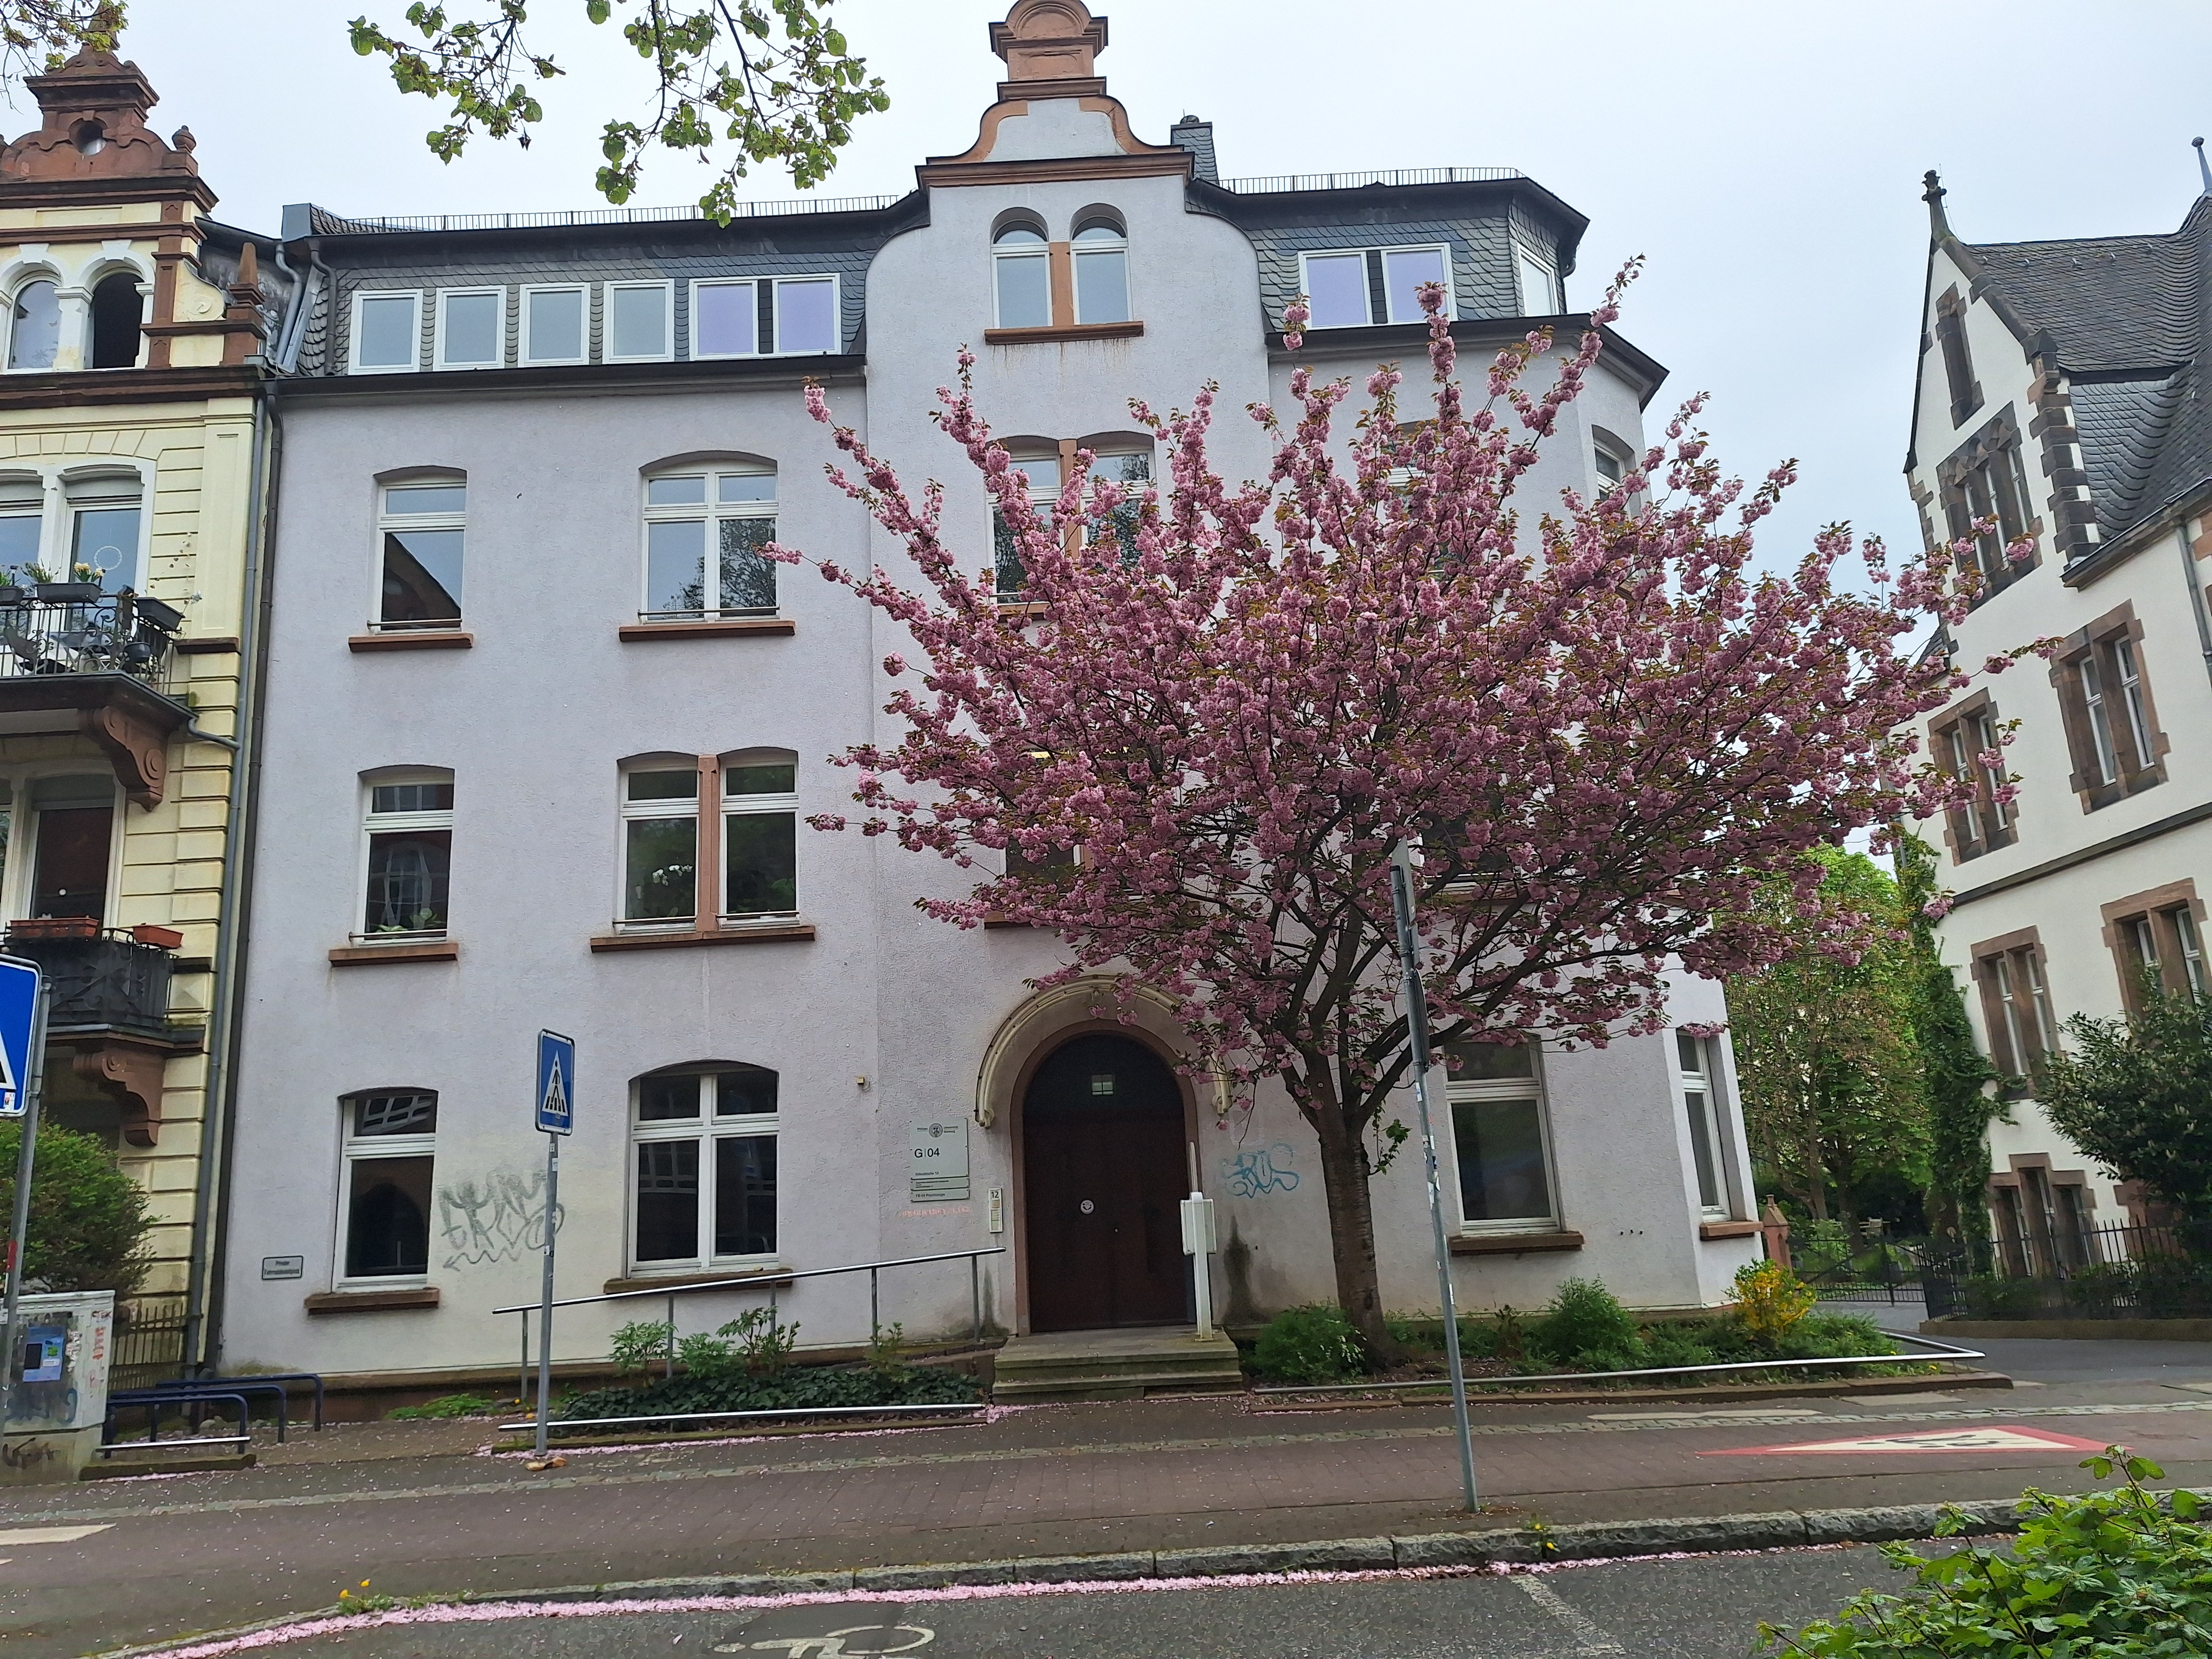
Building: Schulstraße 12